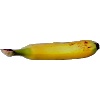
Label: Banana Lady Finger 1